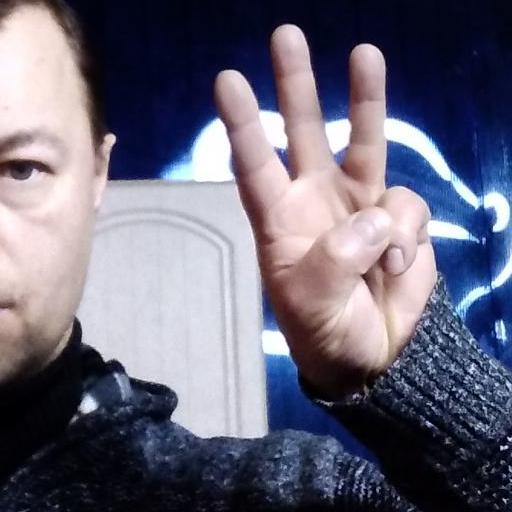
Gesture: three